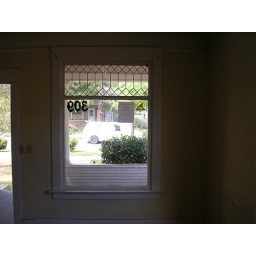
Front window - that's real leaded glass in good condition.